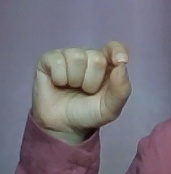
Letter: fa